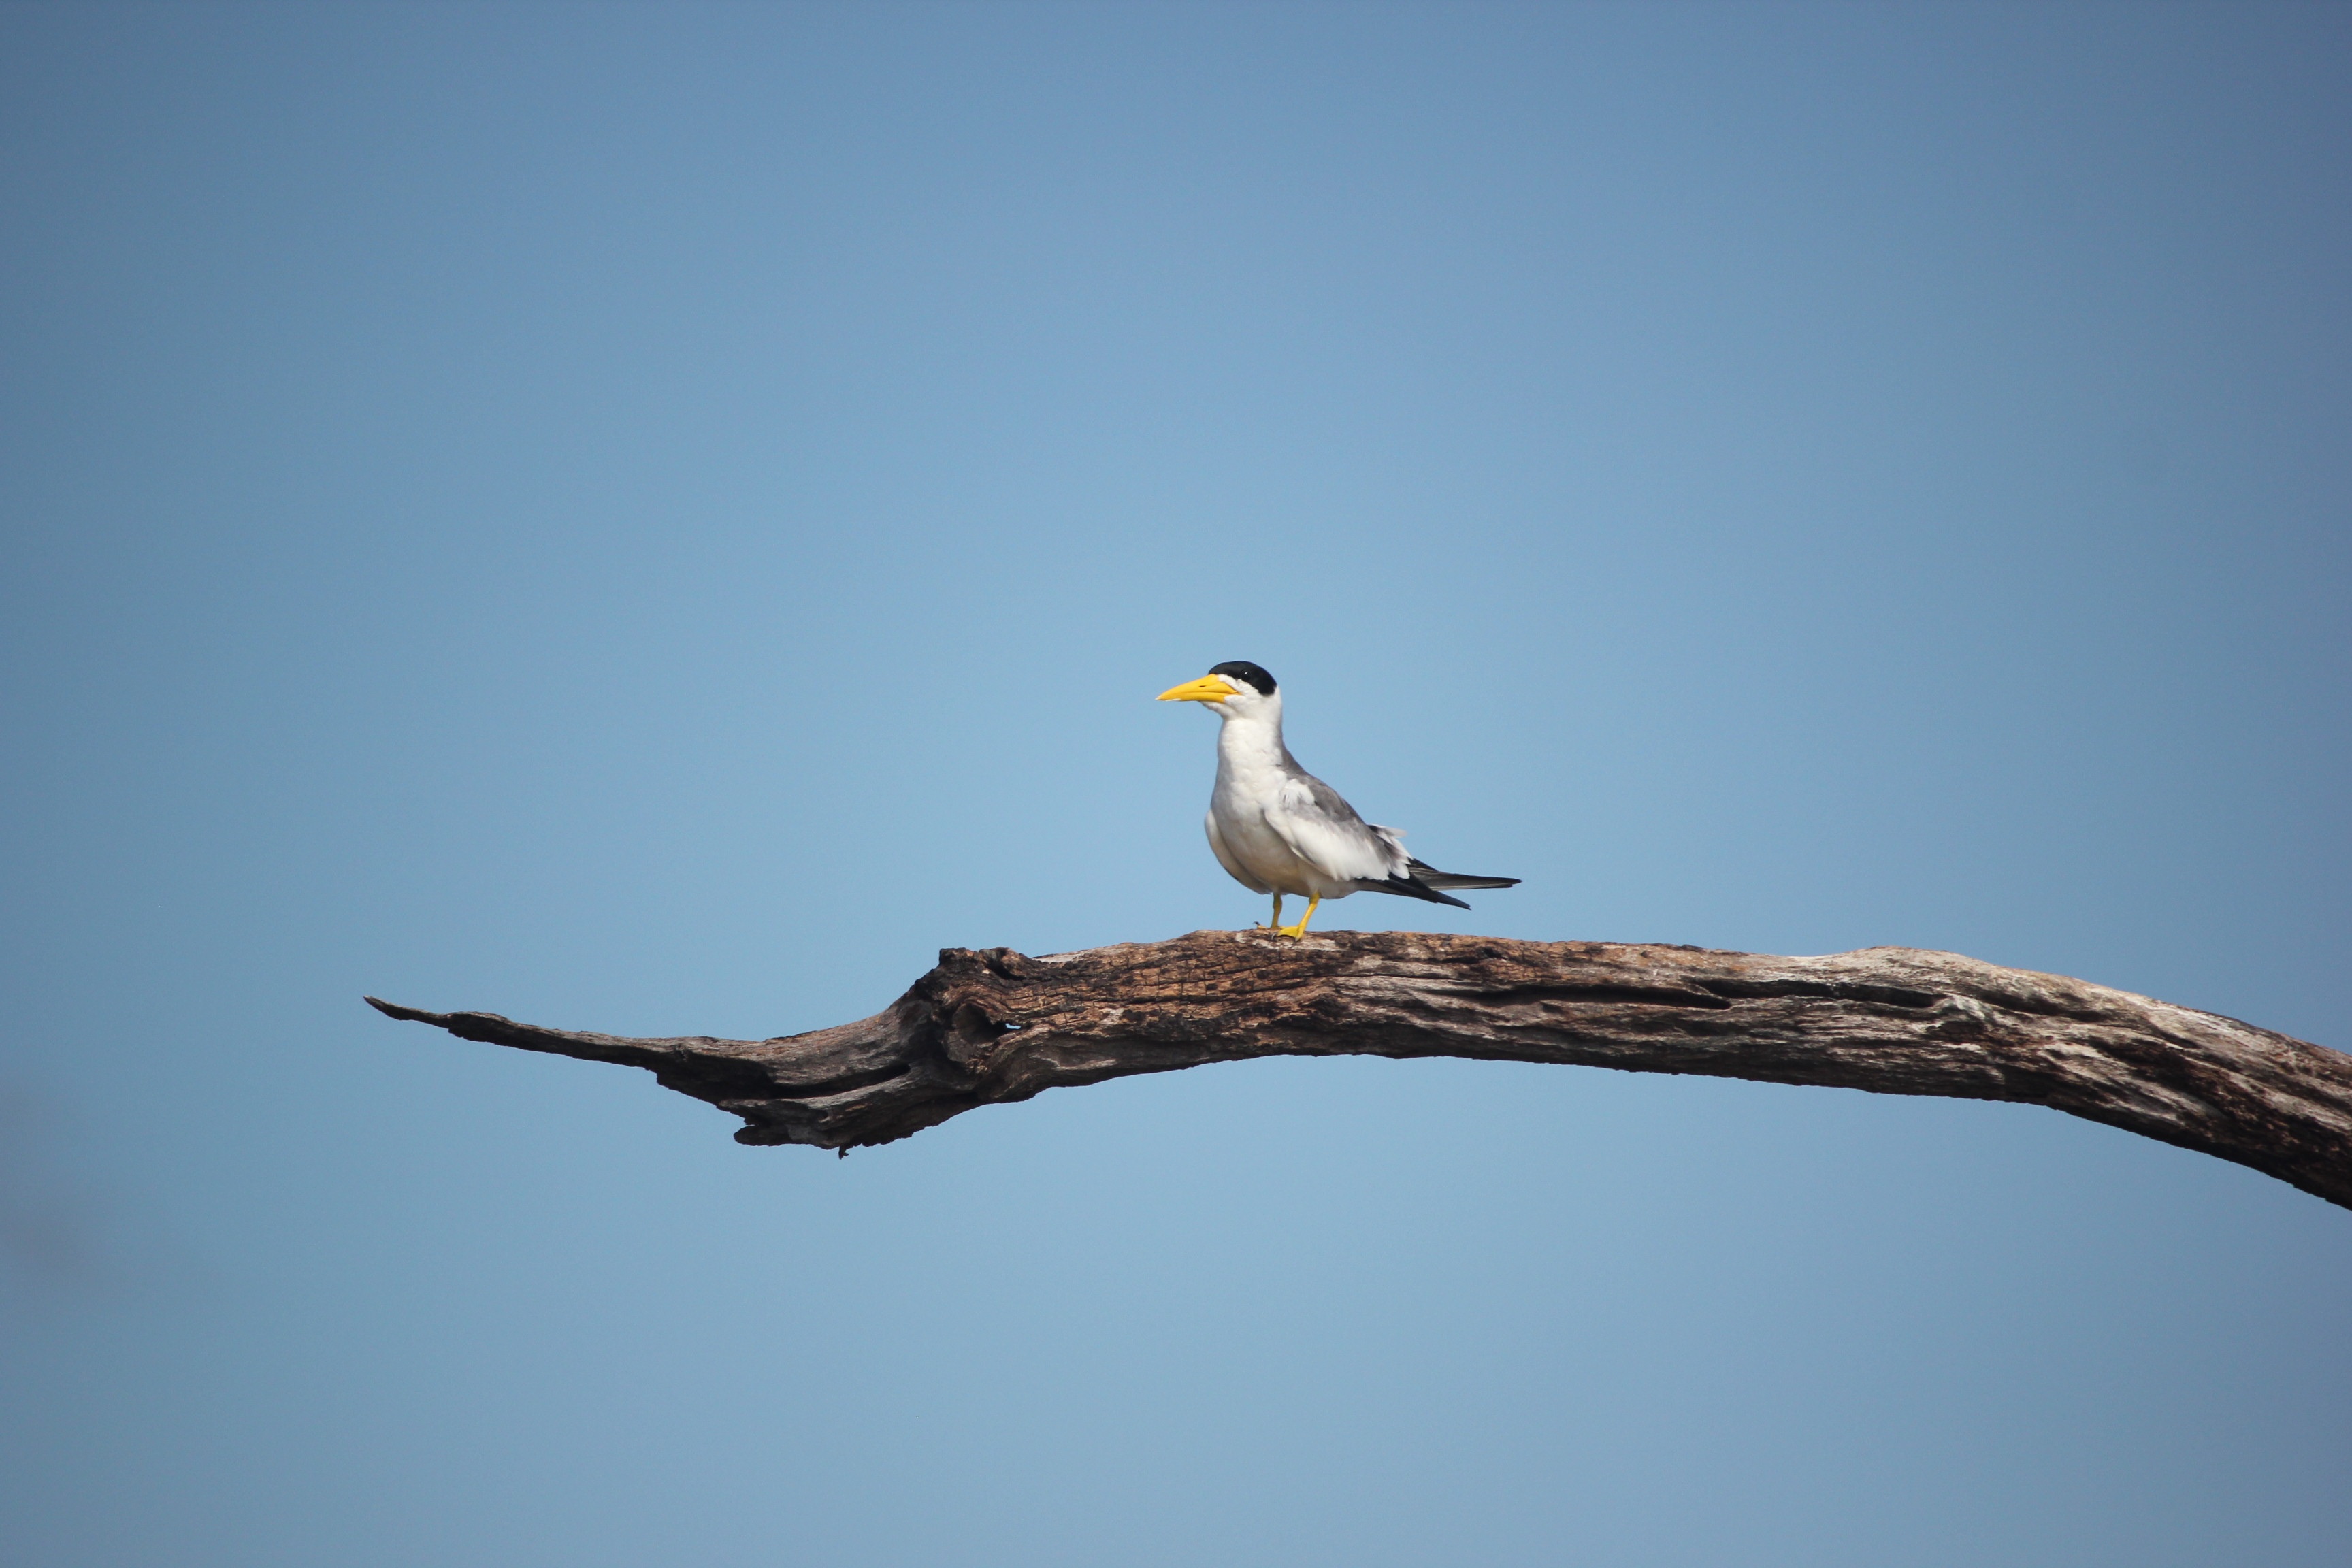
tree, branch, bird, wing, sky, wildlife, beak, blue, fauna, blue sky, animals, vertebrate, ave, perching bird